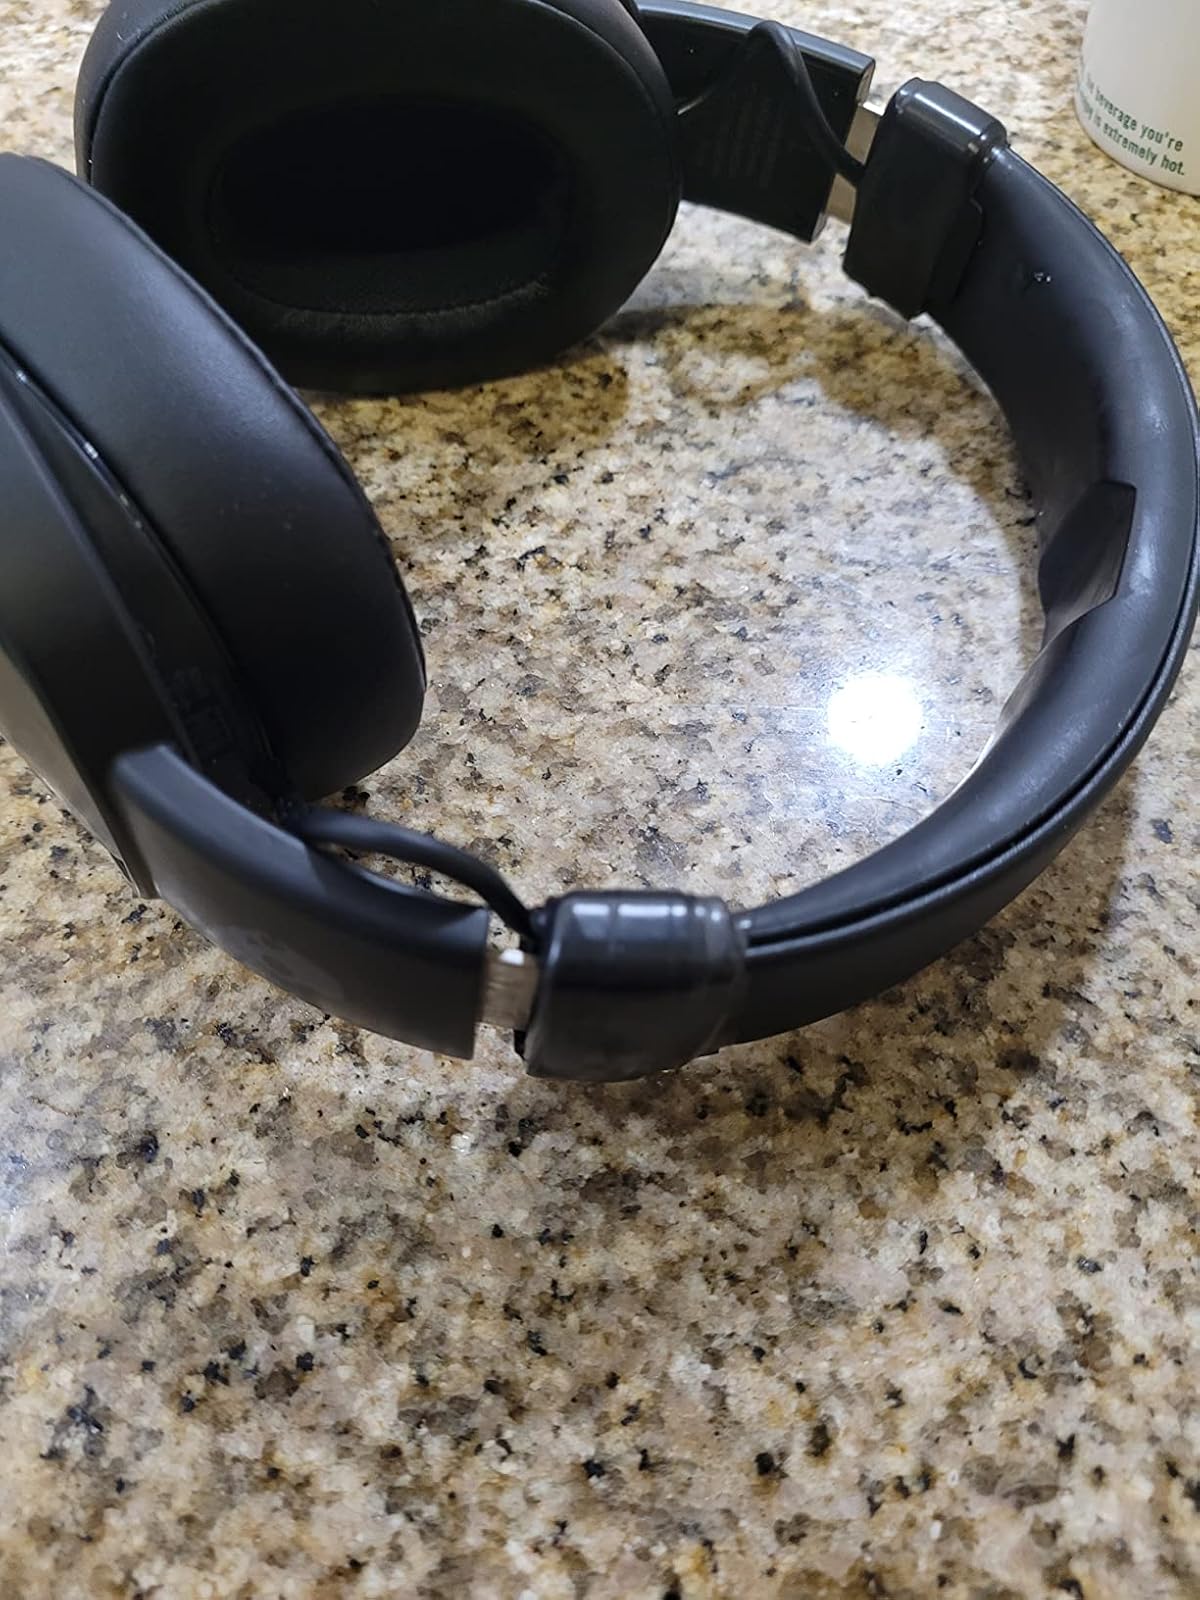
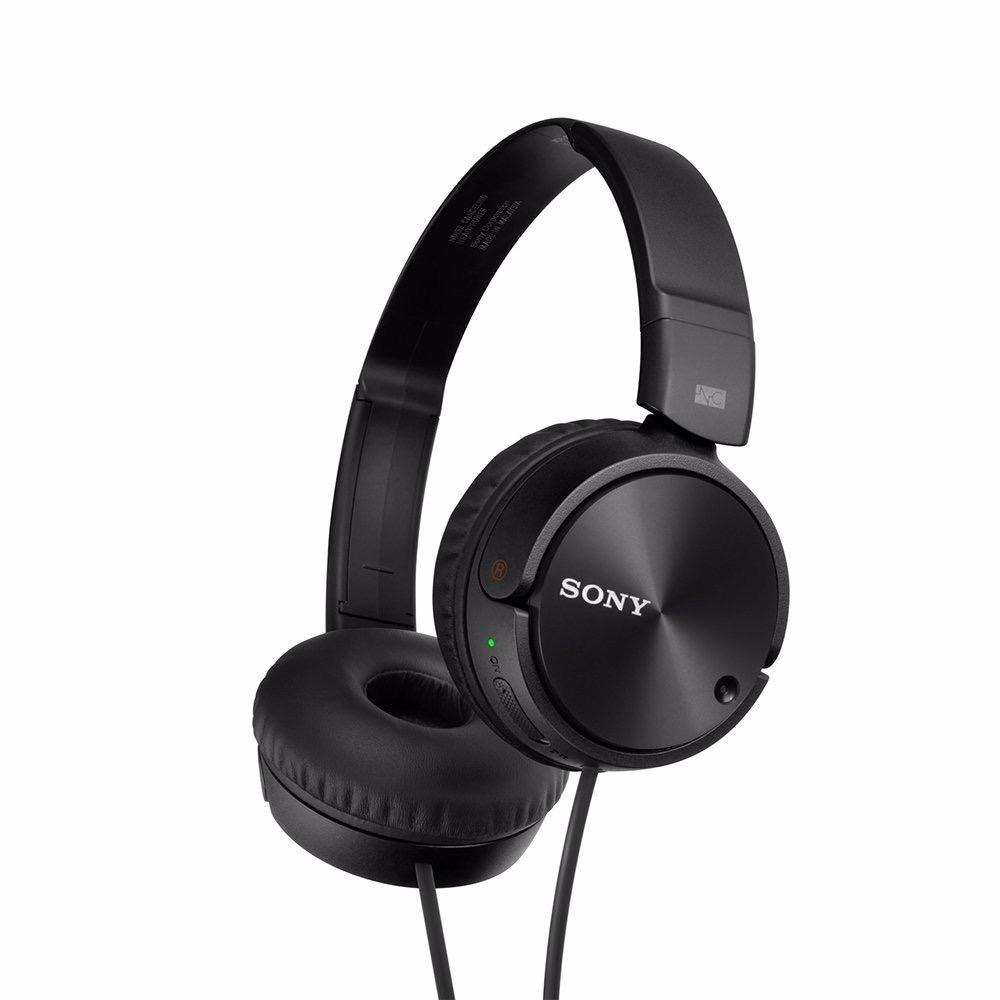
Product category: headphones
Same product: no